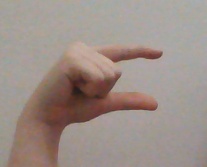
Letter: dal